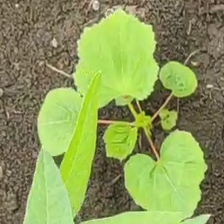
Weed species: Little_Mallow(Malva parviflora)